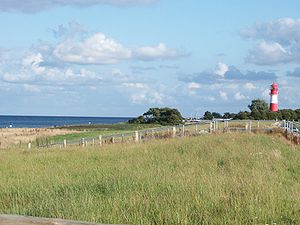
Angel / Geografi
Falshoved Fyr i det østlige Angel
Angel er en halvø i det nordlige Tyskland, beliggende mellem Flensborg Fjord og Slien. Angel ligger i landsdelen Sydslesvig i delstaten Slesvig-Holsten. Indbyggerne kaldes angelboer eller på tysk Angeliter.